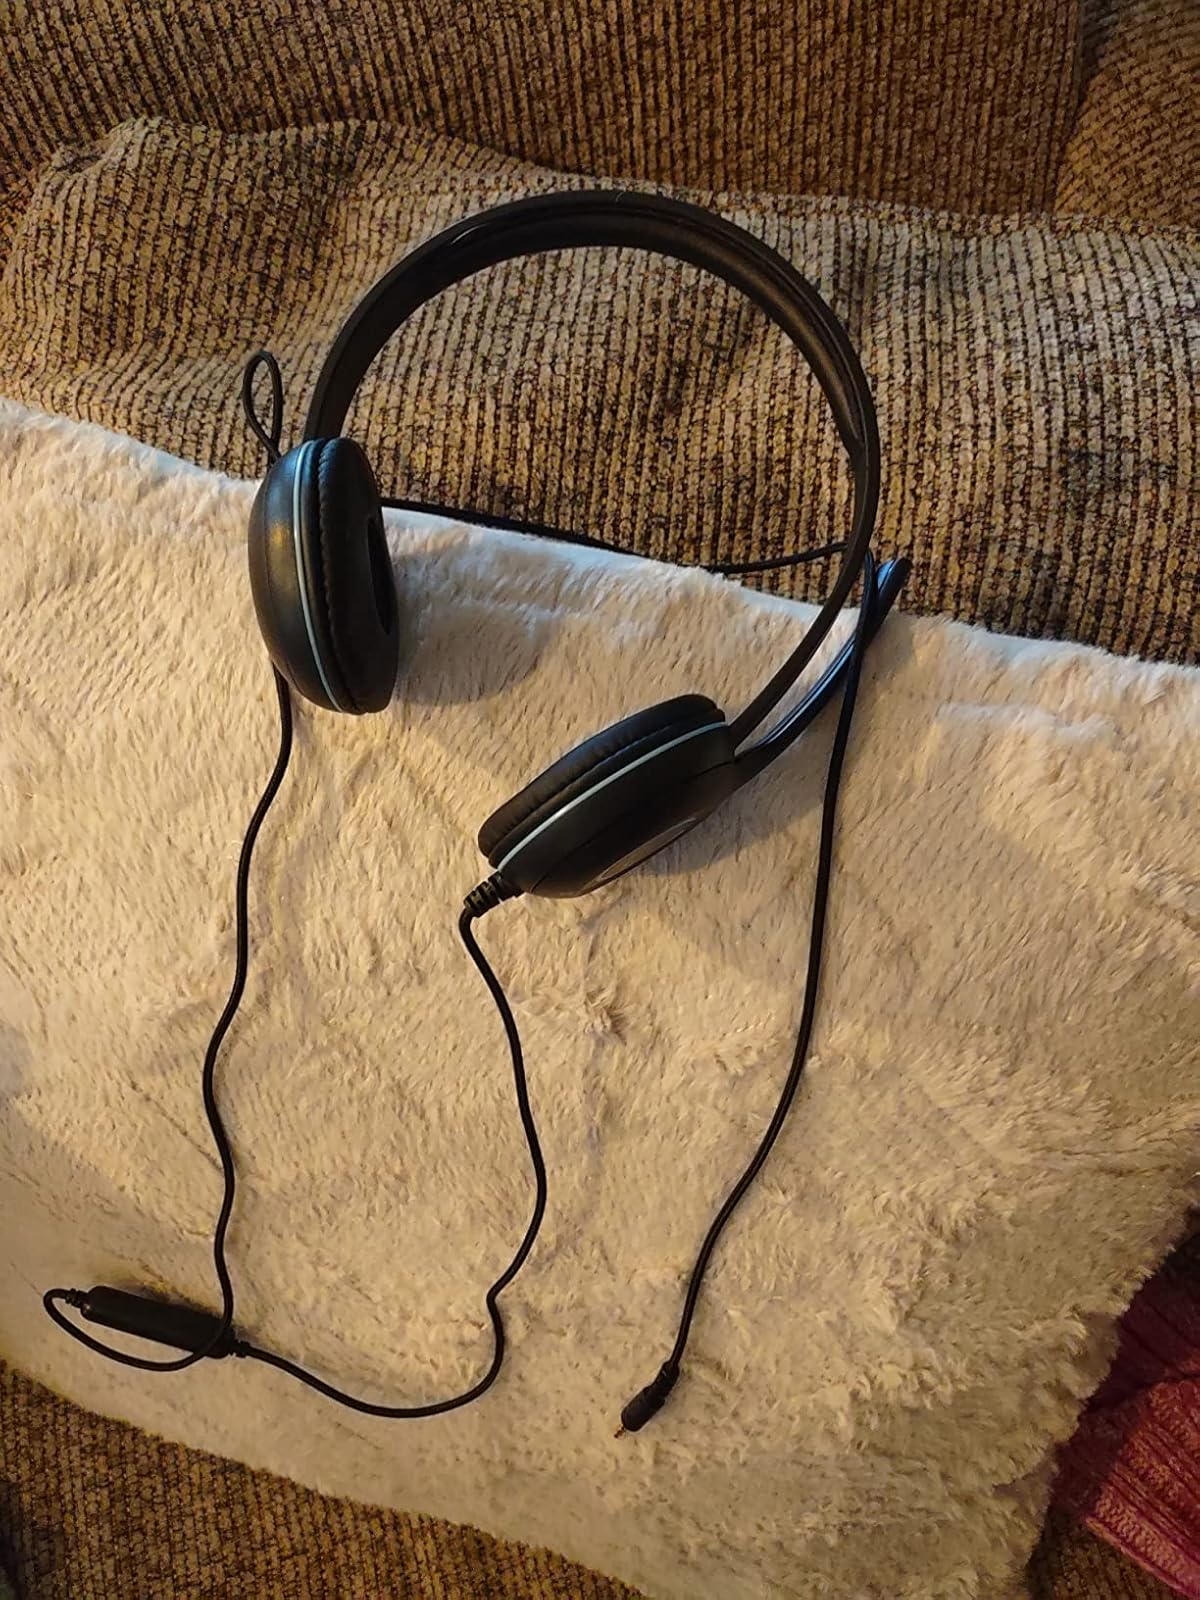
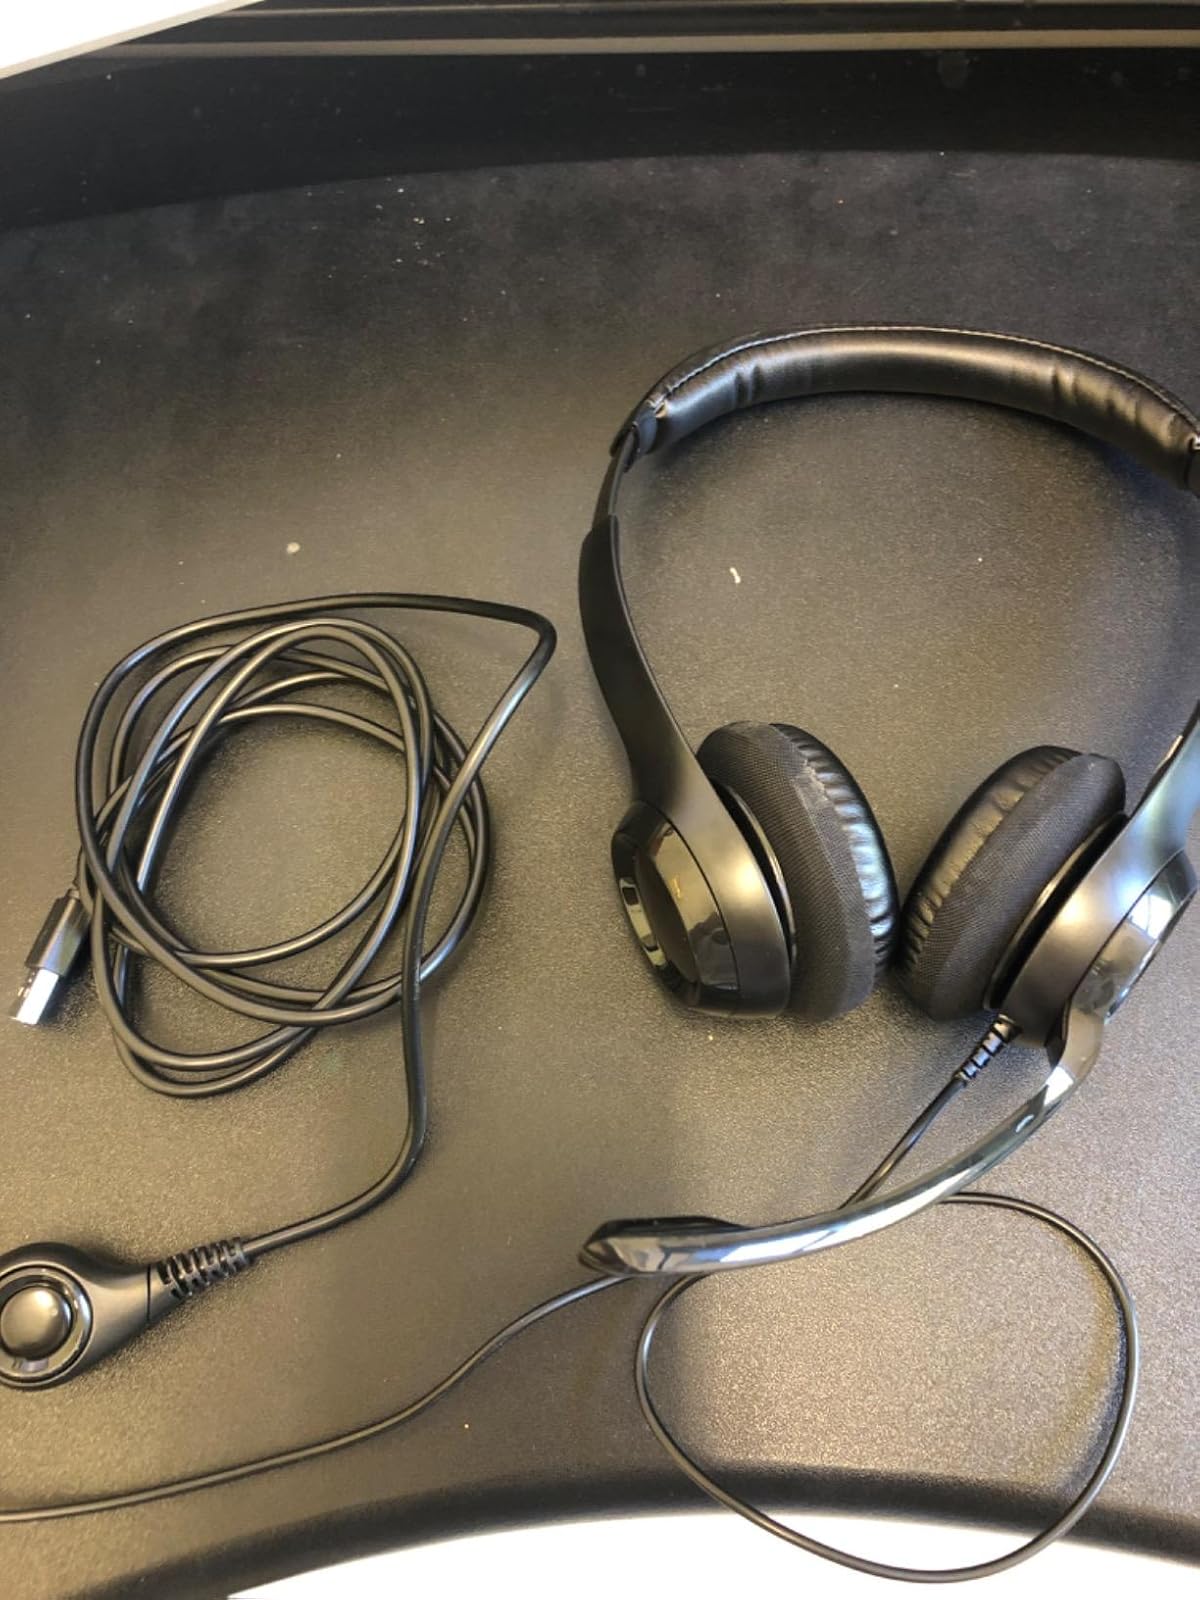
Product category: headphones
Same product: no